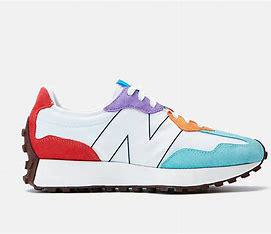
Brand: New
Model: Balance New Balance 327